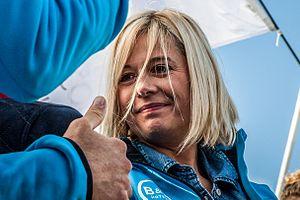
Flavie Flament, route du rhum 2014.
Flavie Flament, née Flavie Lecanu le 2 juillet 1974 à Valognes, est une animatrice de télévision et de radio française.